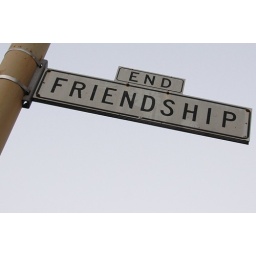
street sign in San Francisco